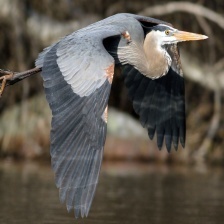
Species: BLUE HERON
Scientific name: ARDEA HERODIAS
ImageNet parent category: little_blue_heron